Antoine de Cousu

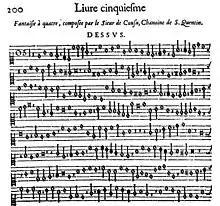

This four-part piece is published in separate parts in the "Harmonie universelle" by Marin Mersenne, (pp. 199–204) (as a matter of fact pp. 299–304) of the "Cinquiesme livre de la composition de musique"; he emphasizes the great know-how of the composer and the perfect correction of the writing. The fantasy is republished by Athanasius Kircher in 1650 in his "Musurgia Universalis" (Book VII, pp. 627–634), this time in a score. Kircher also underlines the originality and value of this piece.